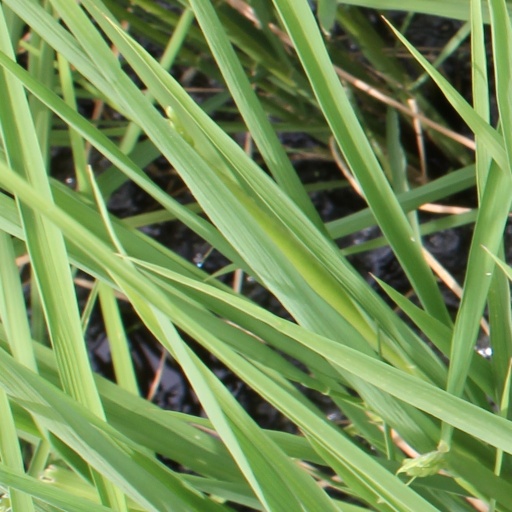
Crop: rice